Imperial Route of the Community of Madrid

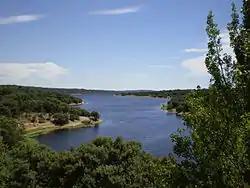
Partial view of the Valmayor reservoir

The third and last section of the Imperial Route (Robledo de Chavela-Fresnedillas de la Oliva-Navalagamella-Valdemorillo) encounters three rivers of scenic and environmental interest. Through the first municipality flow the Cofio and the Perales, the latter river also passing through Navalagamella. Both flow into the Alberche.